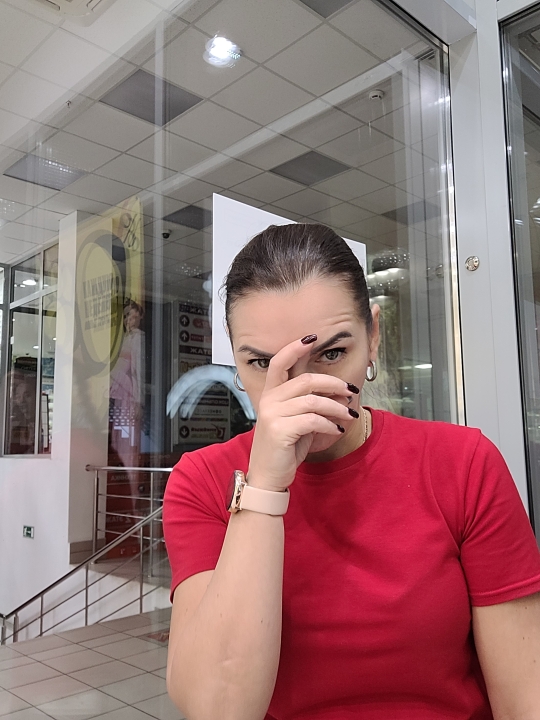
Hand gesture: no_gesture